San Pedro Parks Wilderness

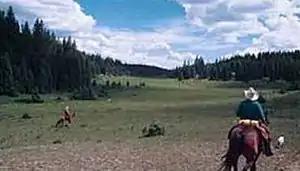
Horseback riders in the San Pedro Parks Wilderness

San Pedro Parks Wilderness is located in the Nacimiento Mountains, the western finger of the southernmost Rocky Mountains. The nearest town is Cuba, New Mexico. The wilderness is approximately by in size. Some of the hiking and horseback trails leading into the wilderness are steep but the heart of San Pedro Parks is a plateau, about five miles by six miles, at an elevation of 10,000 feet (3,100 m). Vegetation on the plateau consists of grassy meadows, called "parks", interspaced with forests of Engelmann spruce, other conifers, and Quaking Aspen. The plateau is laced with several small streams which support populations of Rio Grande cutthroat trout. San Pedro Peaks rises gently among the meadows to an elevation of feet. Wildflowers of many species abound. The meadows consist primarily of bluegrass, oat grass, sedge, rush, and Rocky Mountain iris.